Sociology of terrorism

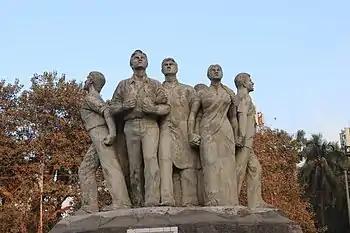
Anti Terrorism Raju Memorial Sculpture, University of Dhaka, Bangladesh.

Sociology of terrorism is a field of sociology that seeks to understand terrorism as a social phenomenon. The field studies terrorism, why it happens, and looks at its impacts on society. The sociology of terrorism draws from the fields of political science, history, economics and psychology. The sociology of terrorism differs from critical terrorism studies, emphasizing the social conditions that enable terrorism. It also studies how individuals, as well as states, respond to such events.